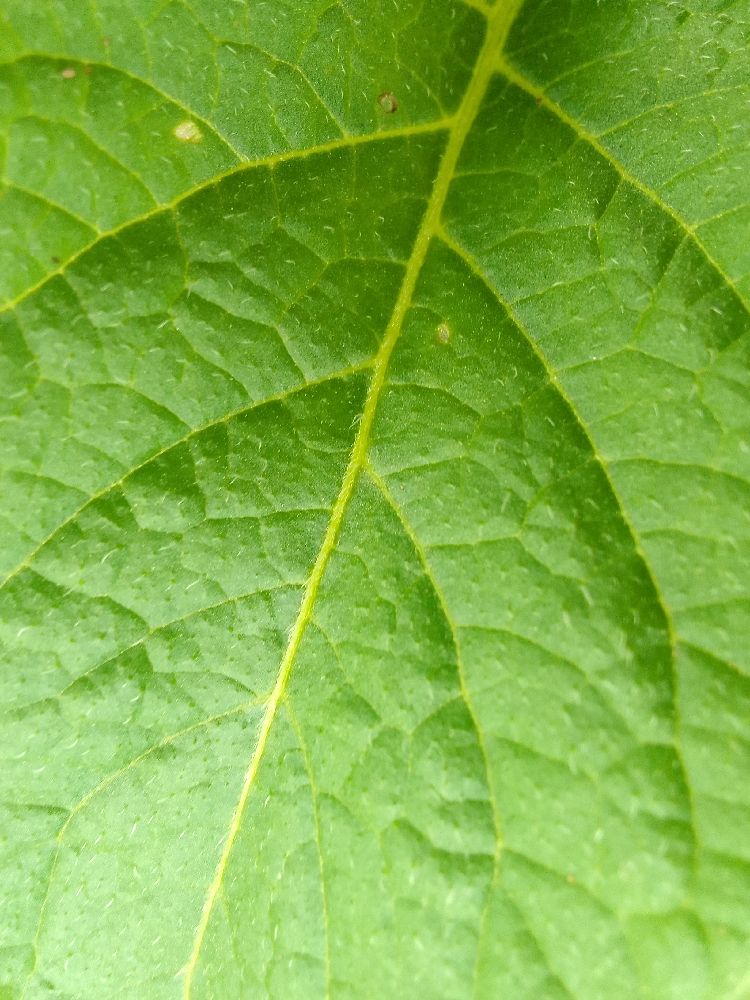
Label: Healthy